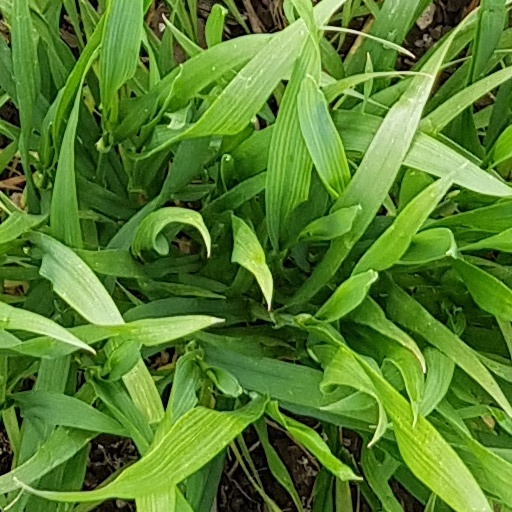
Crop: wheat